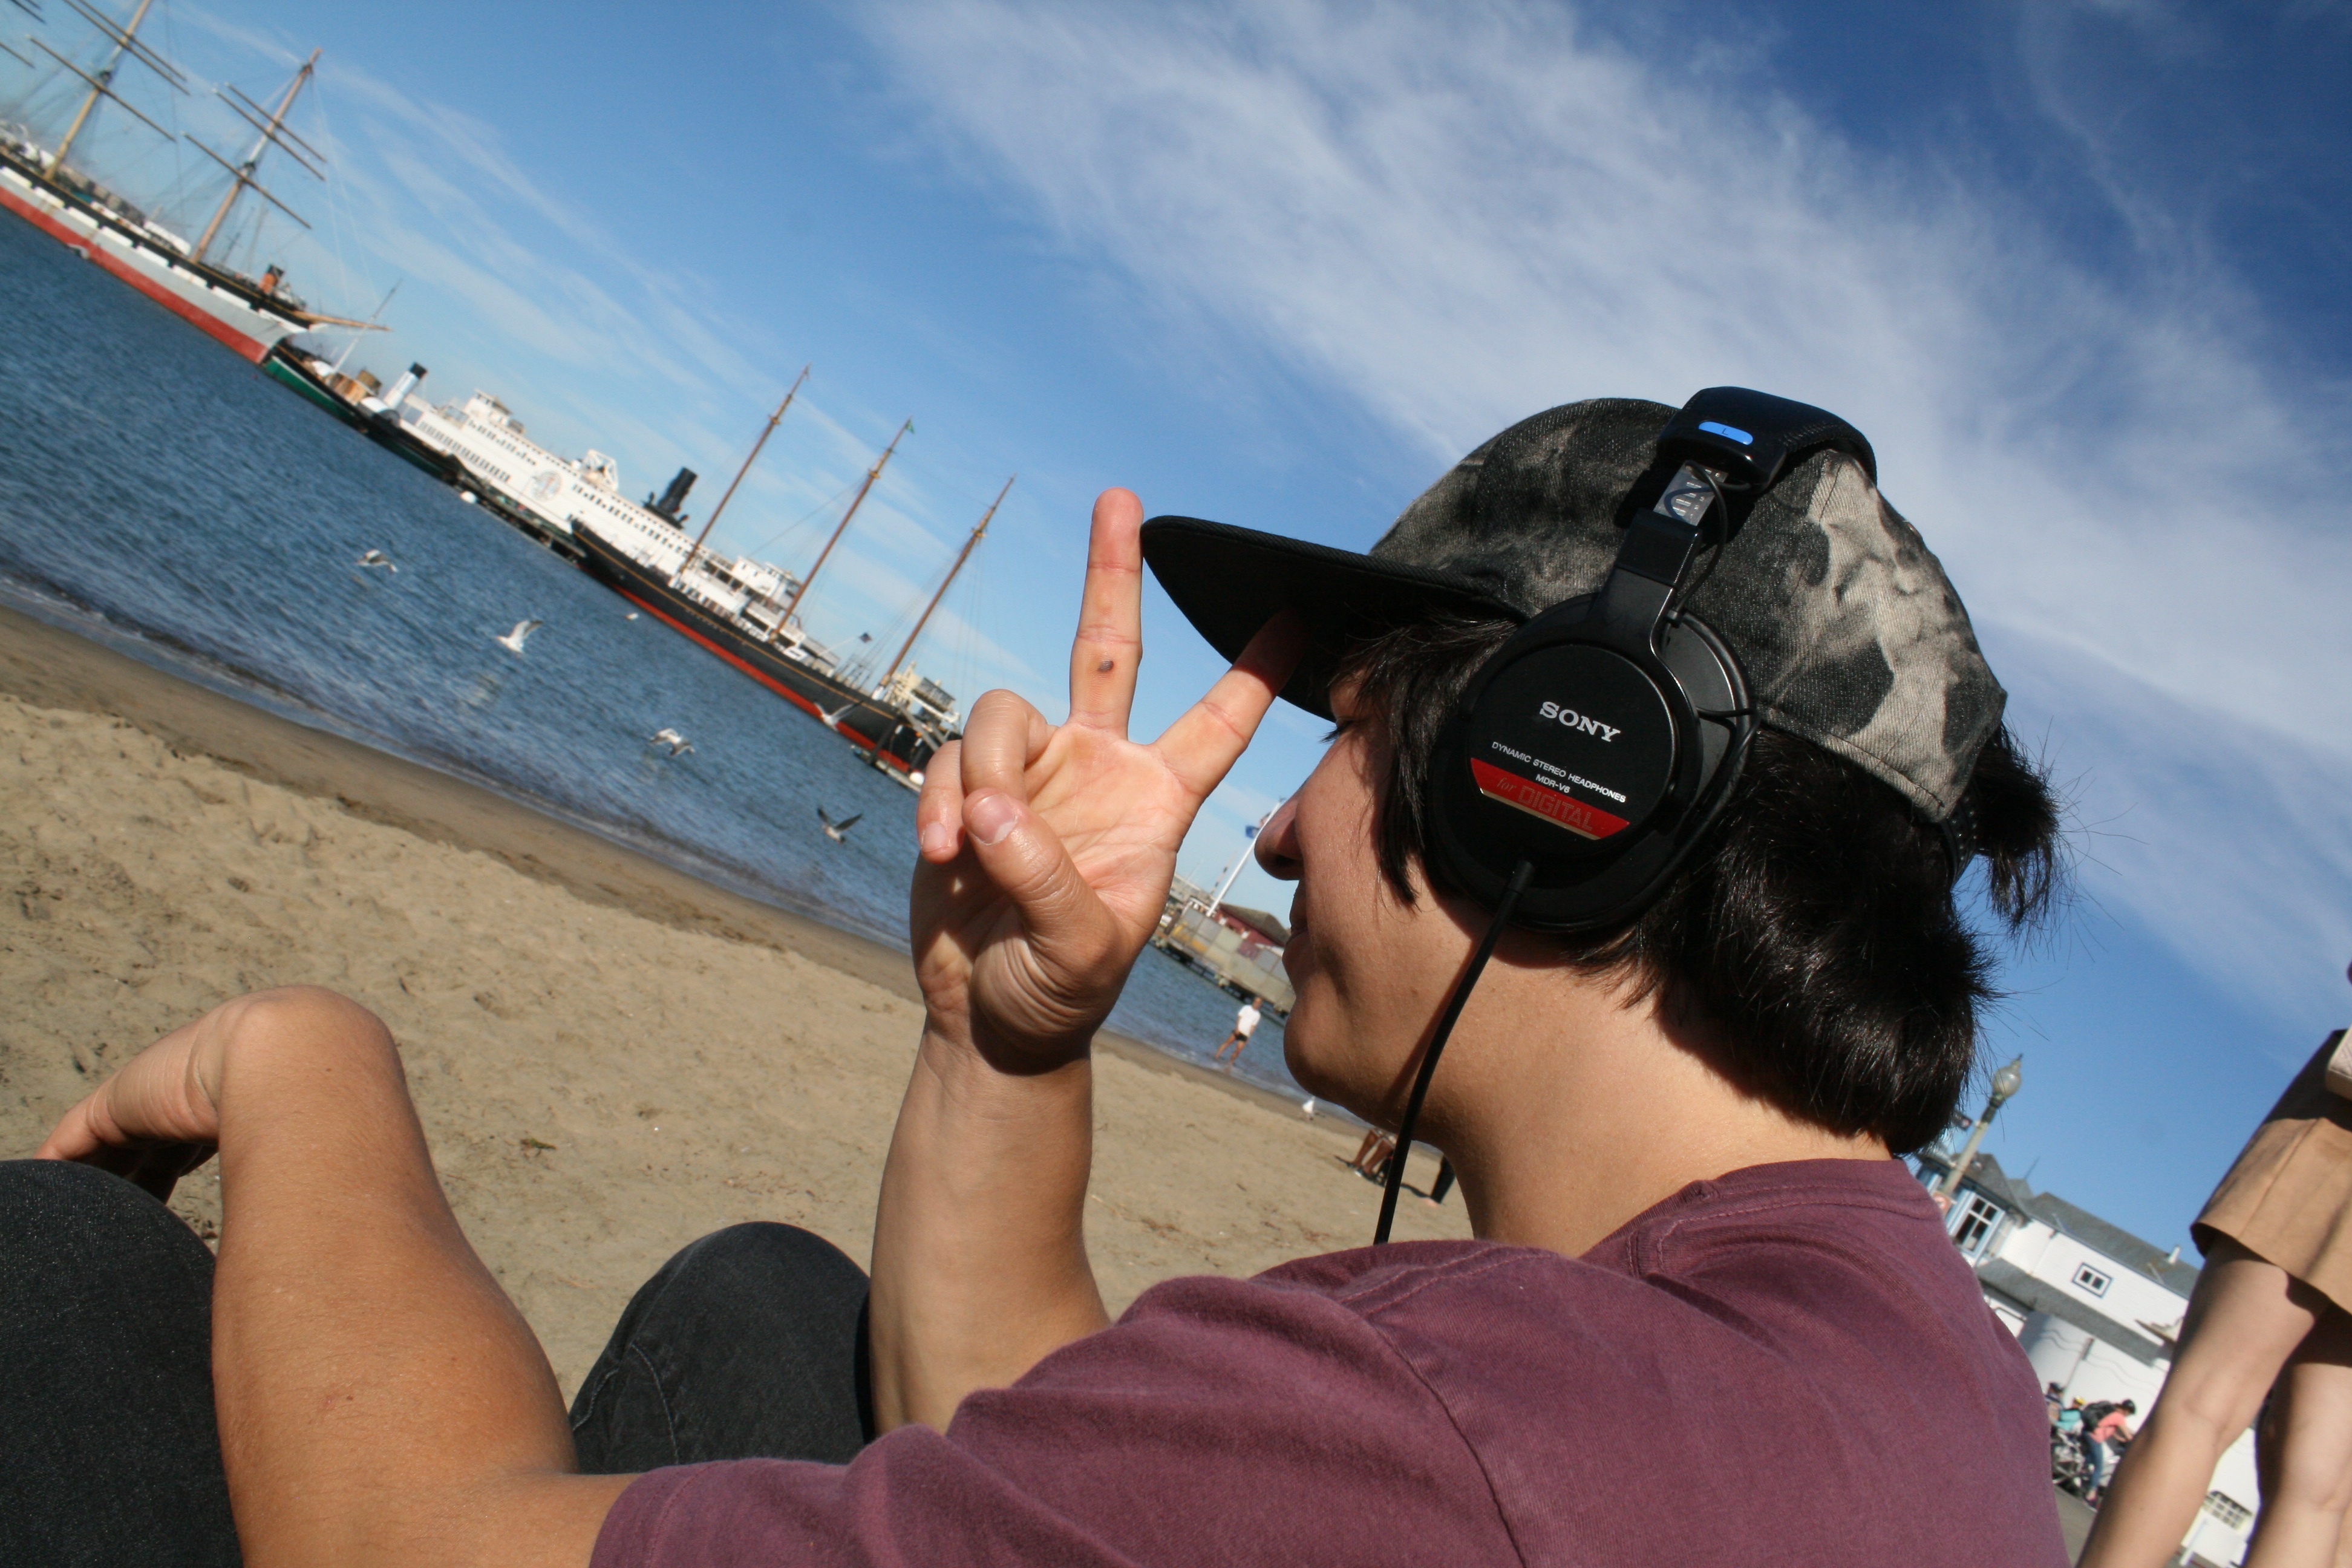
extreme sport, fun, image